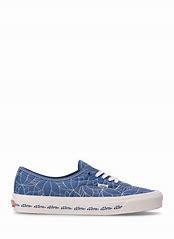
Brand: Vans
Model: UA Authentic